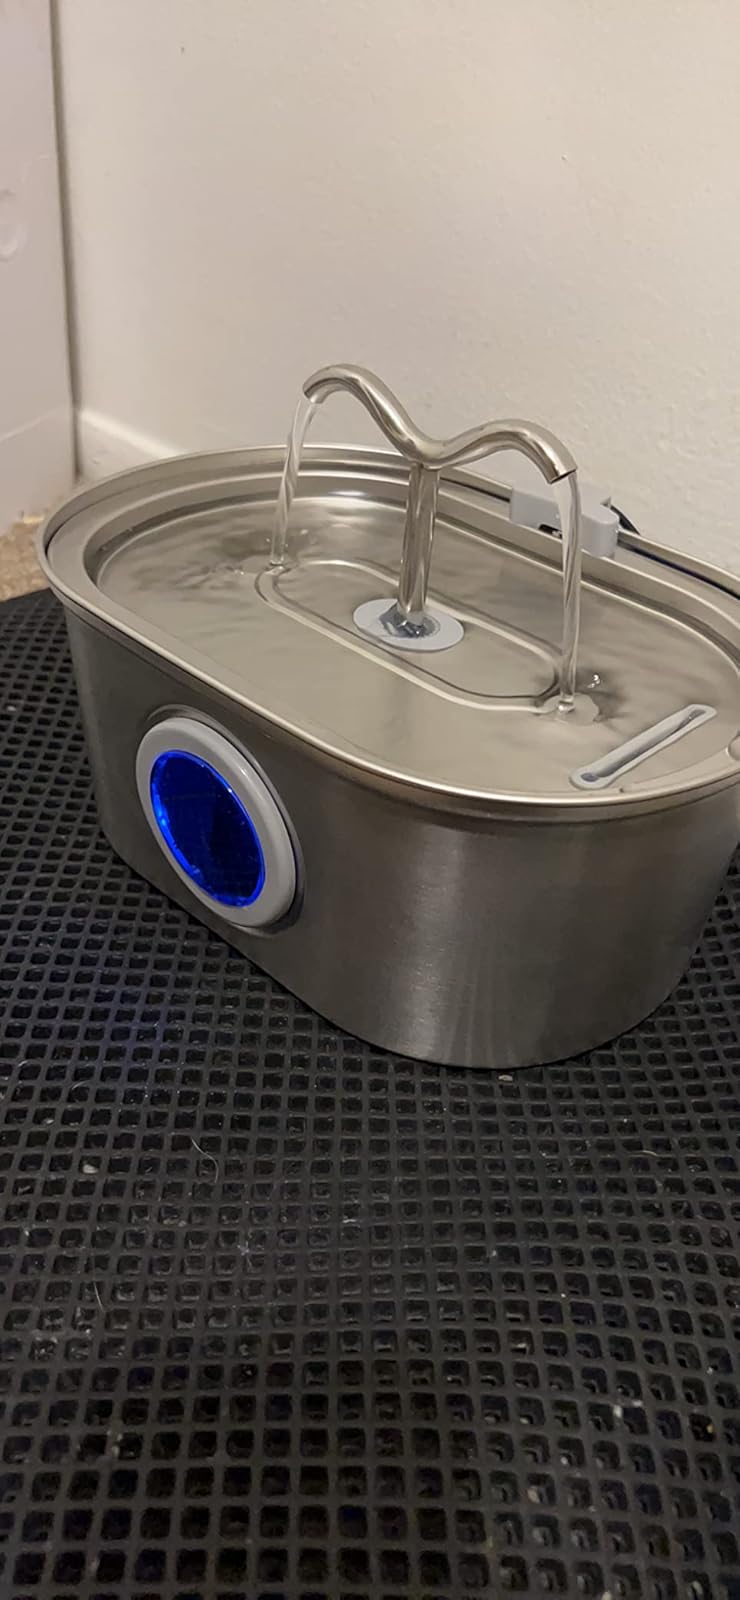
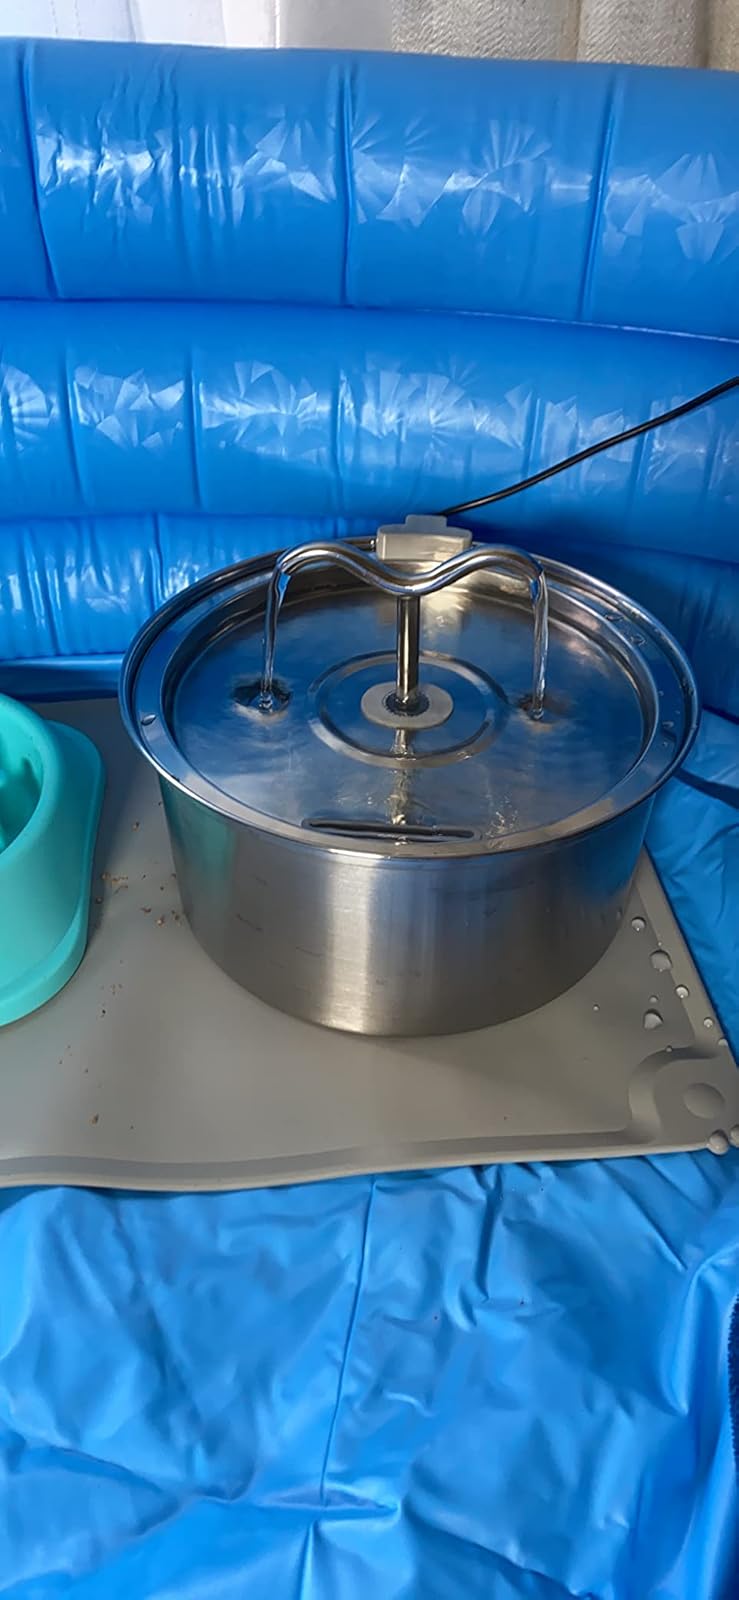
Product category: items_bowl
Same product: no